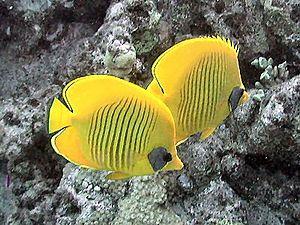
Le Poisson-papillon jaune est une espèce de poissons de la famille des Chaetodontidae.